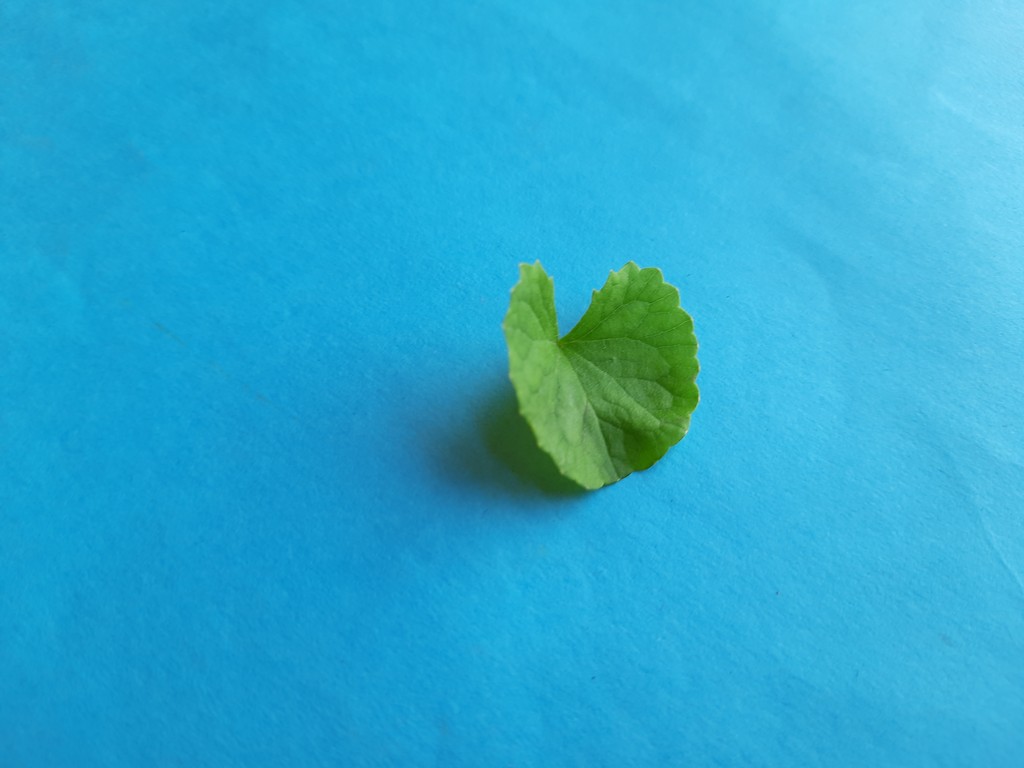
Label: Healthy